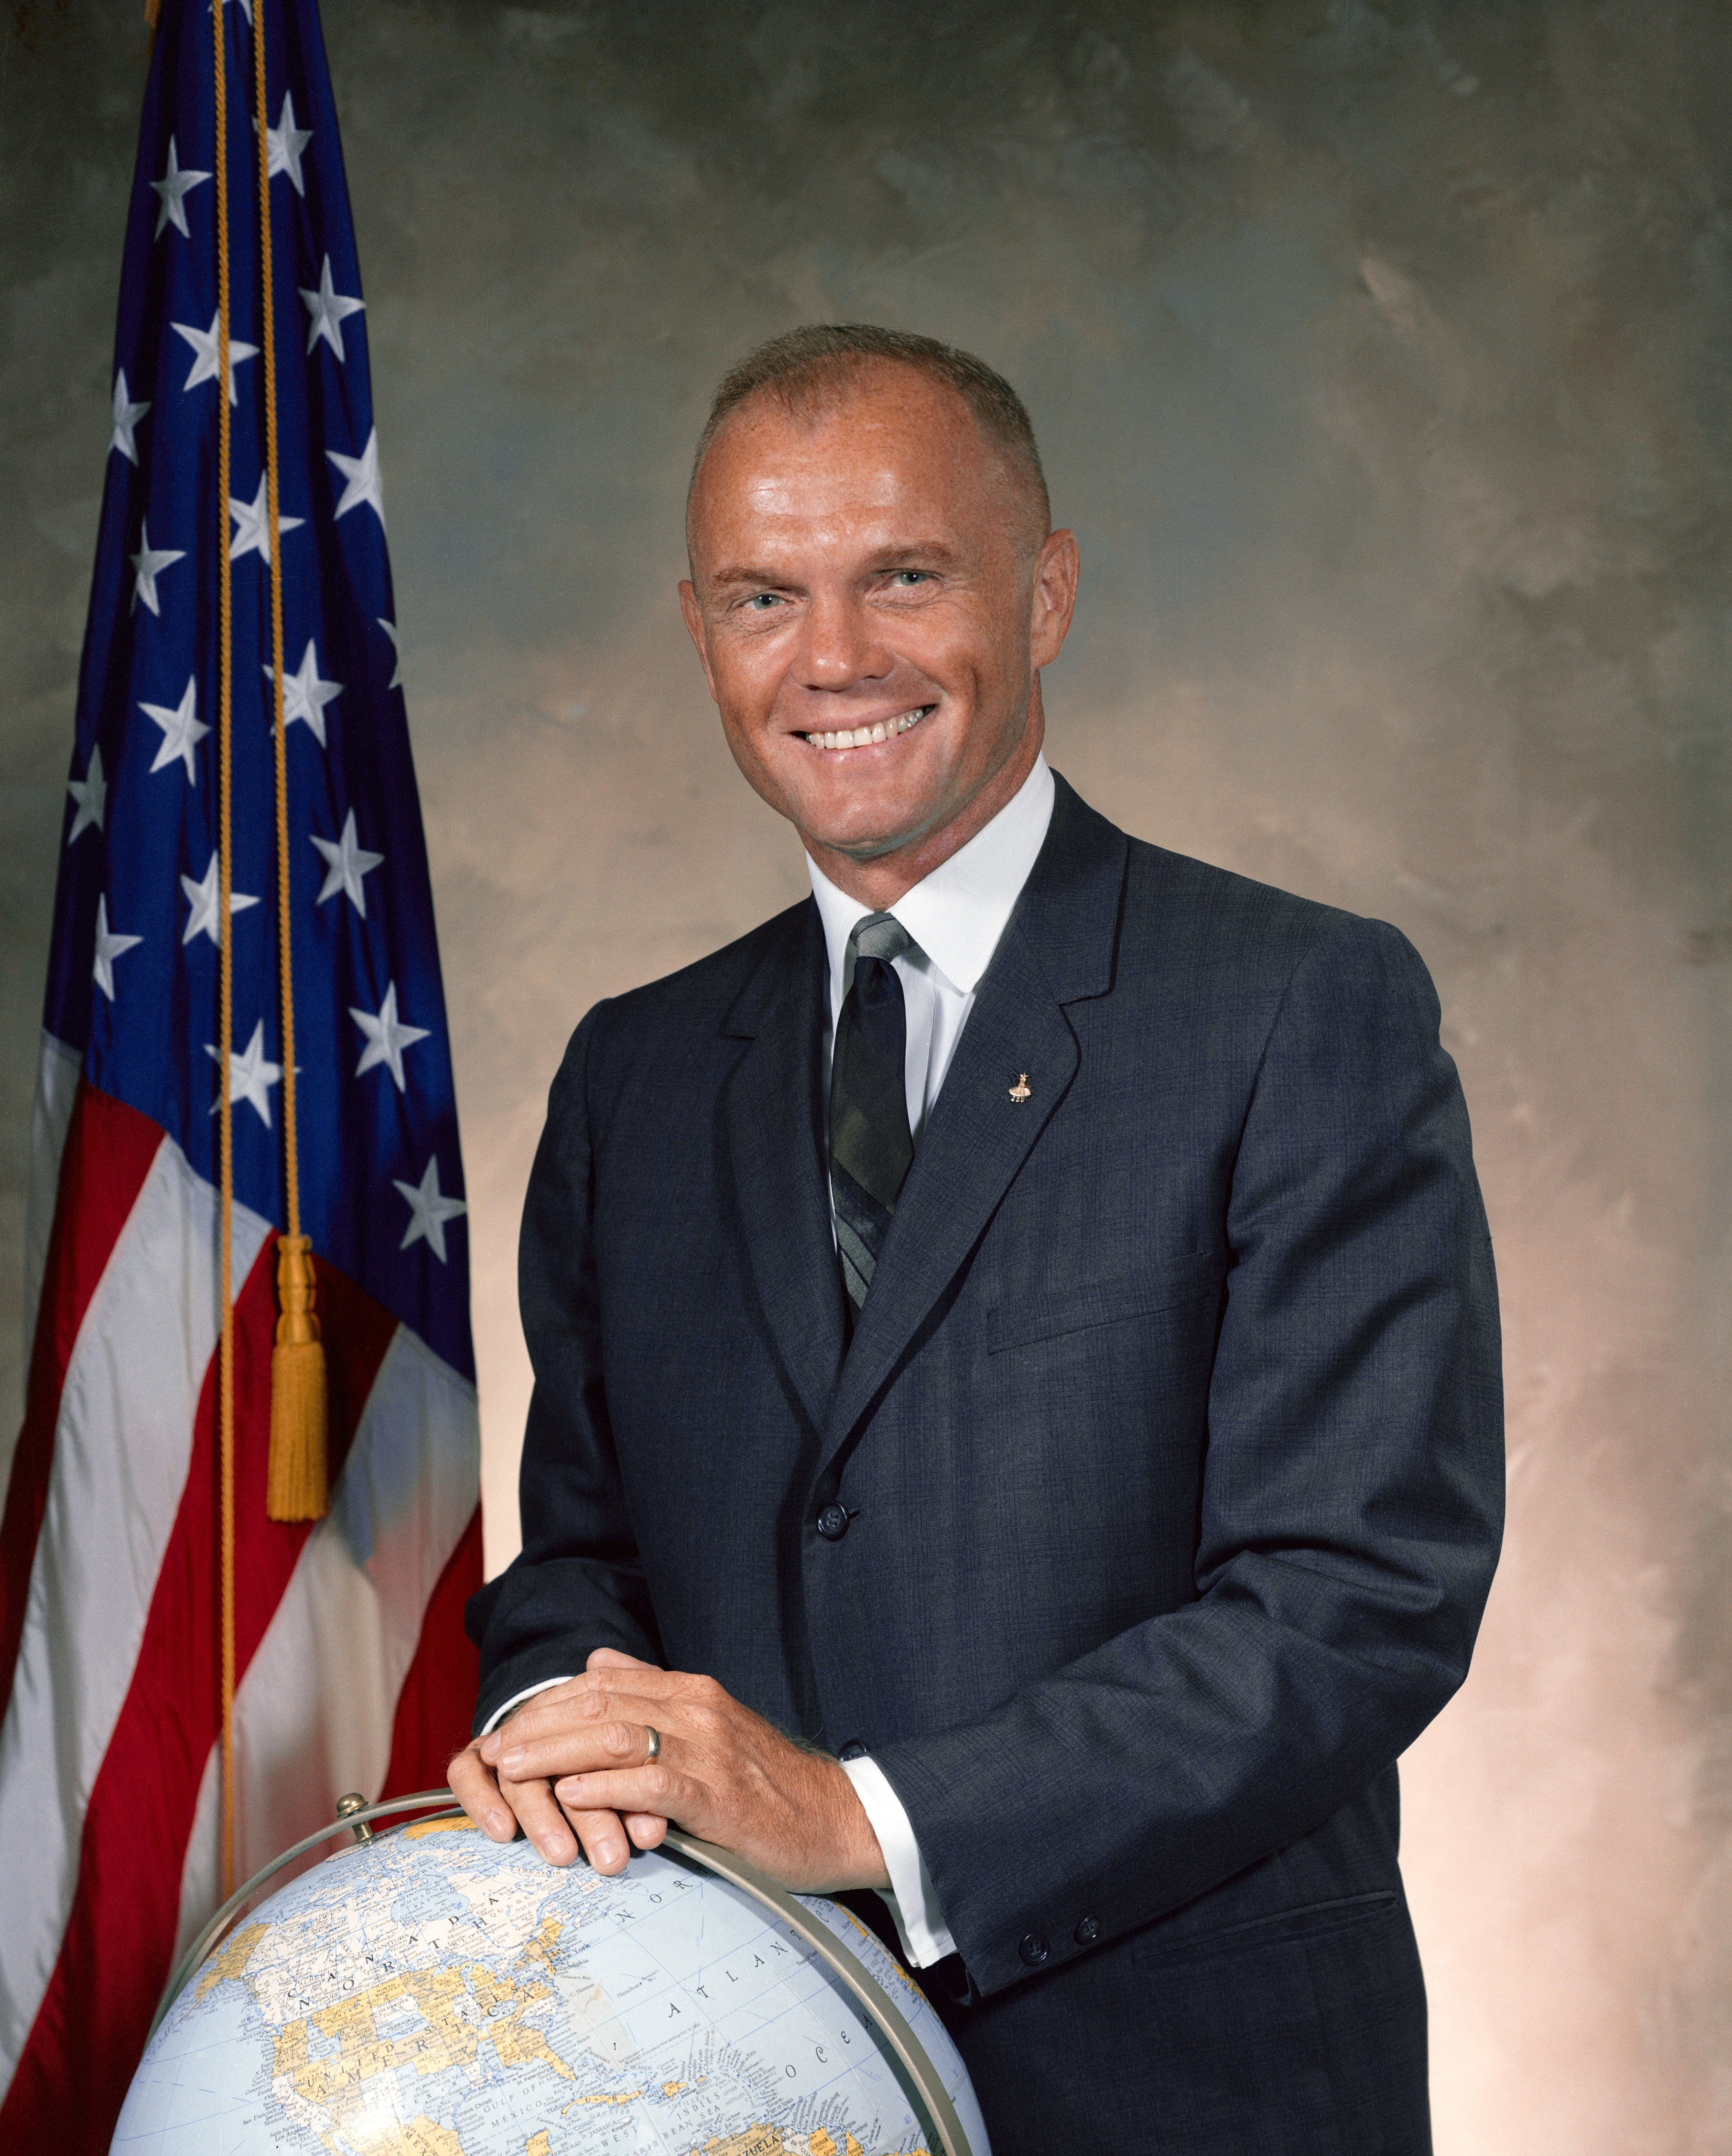
person, space, flag, profession, smiling, globe, astronaut, nasa, bishop, ohio, speech, engineer, john glen, clergy, royalty free images, american aviator, senator, united states senator, friendship 7, mercury seven, america's first astronauts, project mercury, cambridge ohio, john herschel glenn jr